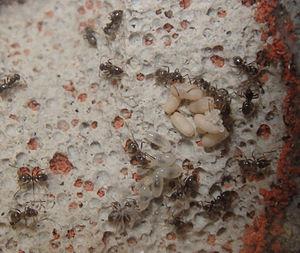
Fourmilière artificielle dans laquelle on peut voir des fourmis ouvrières avec les différentes étape du développement d'une fourmi
Les fourmis constituent la famille des Formicidae et, avec les guêpes et les abeilles, sont classées dans l’ordre des hyménoptères, sous-ordre des Apocrites. Ces insectes eusociaux forment des colonies, appelées fourmilières, parfois extrêmement complexes, contenant de quelques dizaines à plusieurs millions d’individus. Certaines espèces forment des supercolonies à plusieurs centaines de millions d’individus. Les termites, parfois appelés fourmis blanches pour leur ressemblance formelle et comportementale, sont de l’ordre des dictyoptères mais ne sont pas de proches parents.
Une stratégie de reproduction, est un ensemble structuré de comportements ou de règles qui s'applique aux événements reproductifs, le but étant de maximiser la fitness d'un individu ou d'une espèce. Elle porte notamment sur le choix du partenaire sexuel, les stratégies et systèmes d'accouplement, le type de fécondation et l'investissement parental.